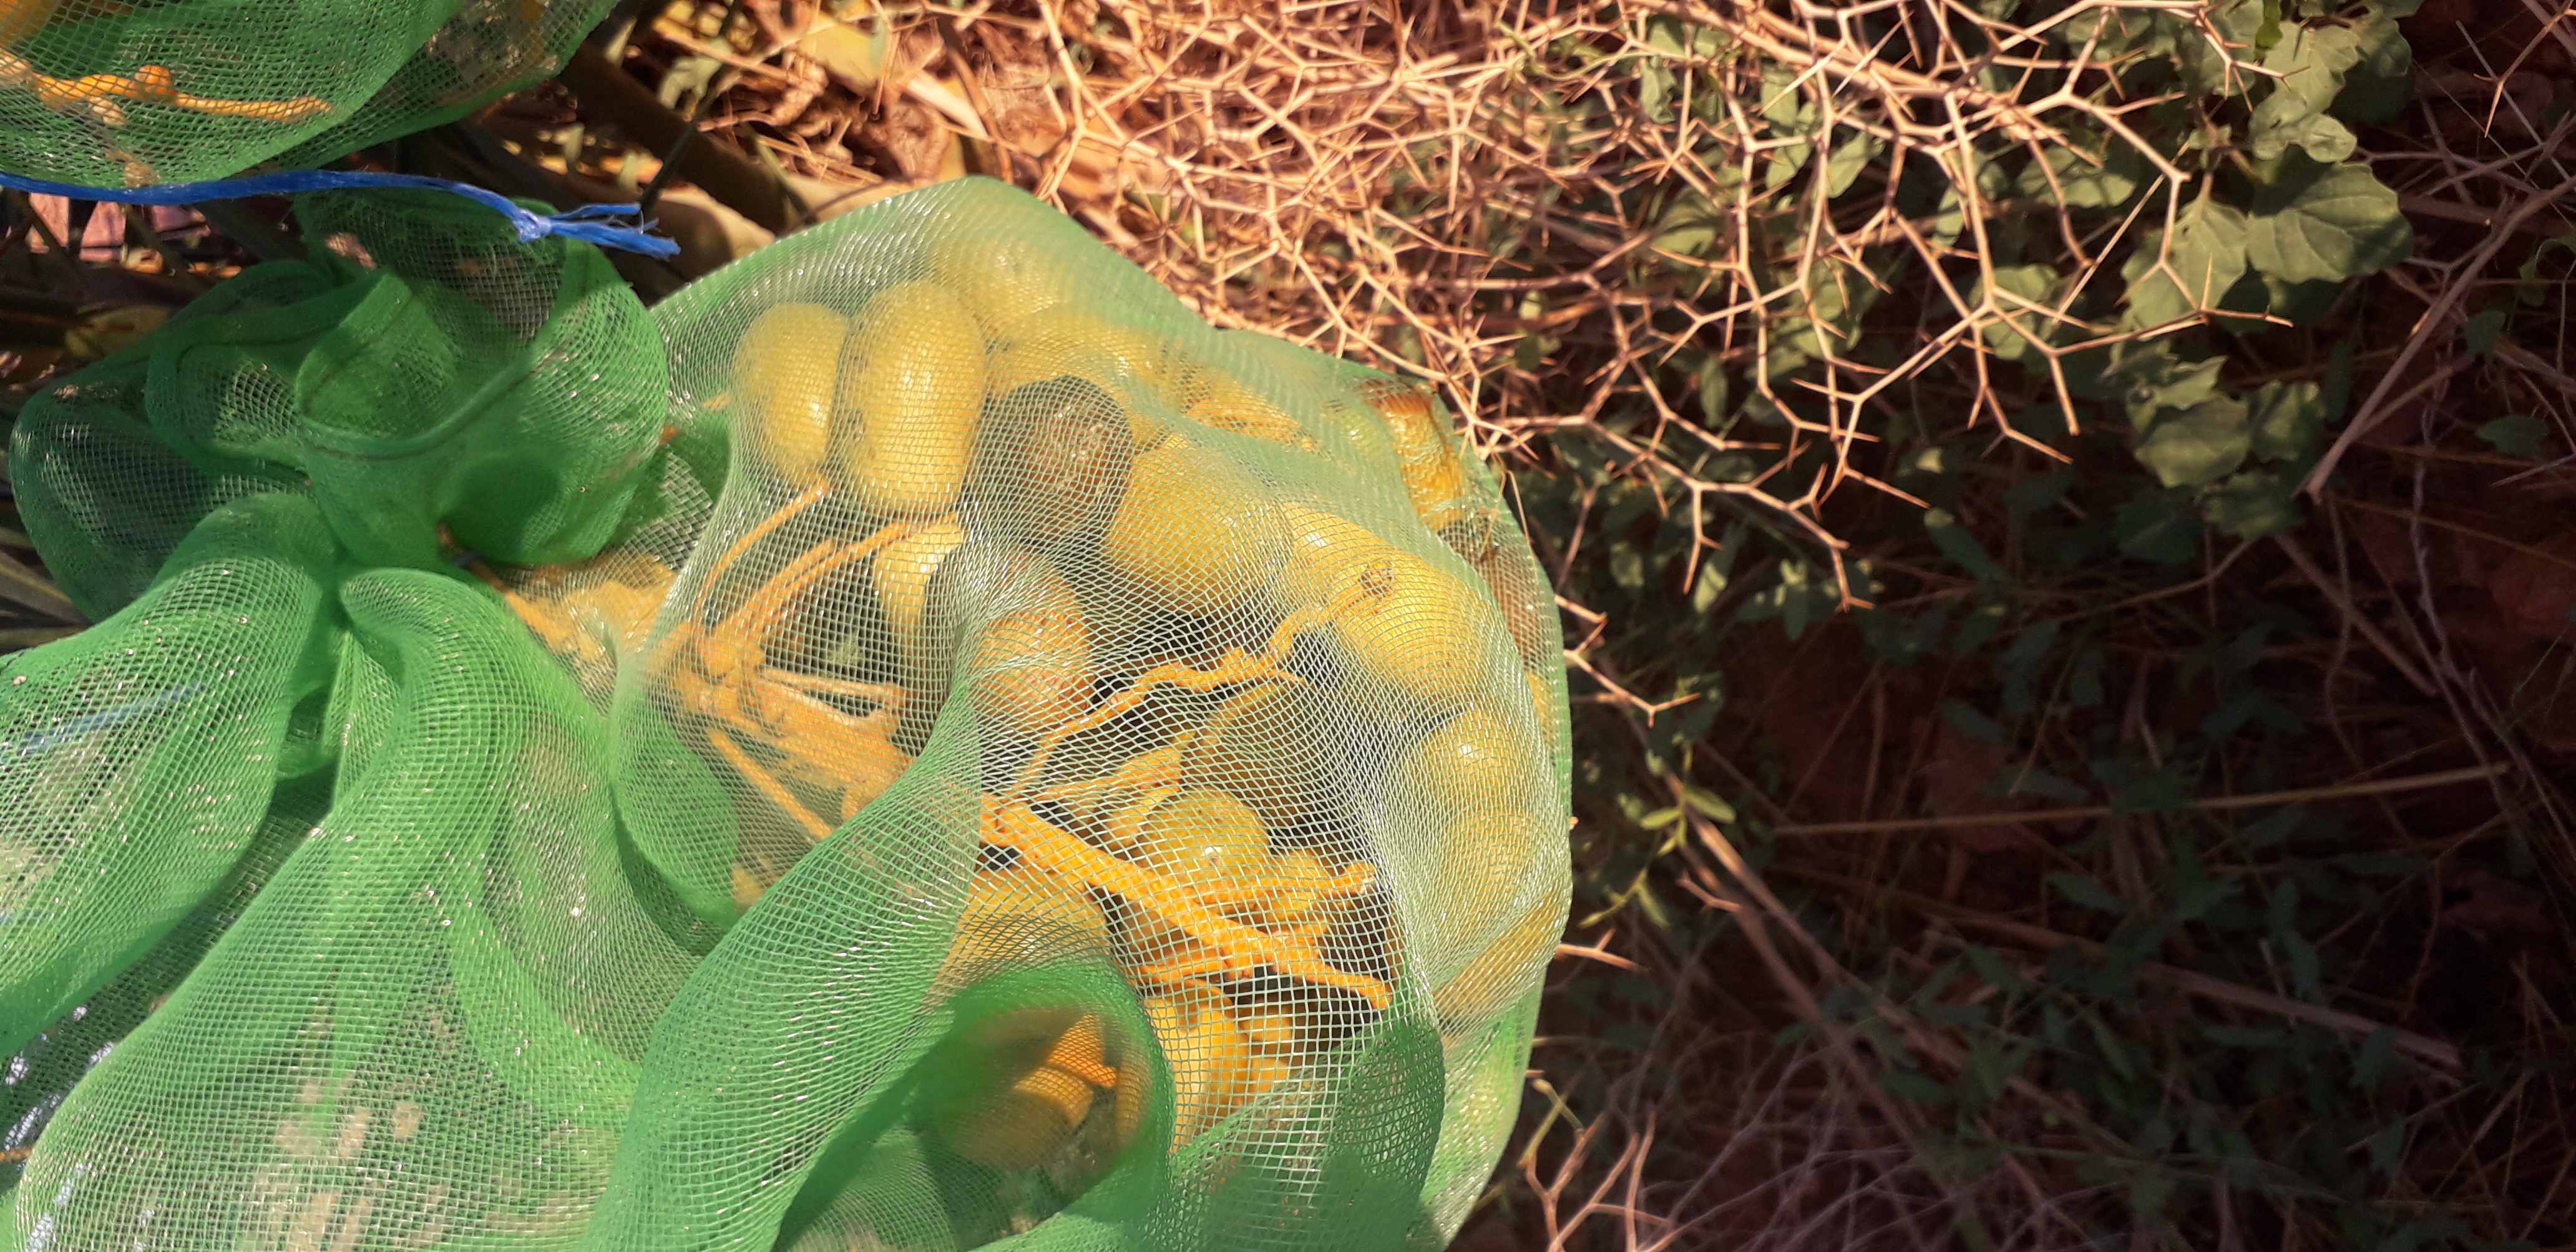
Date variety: Boufagous